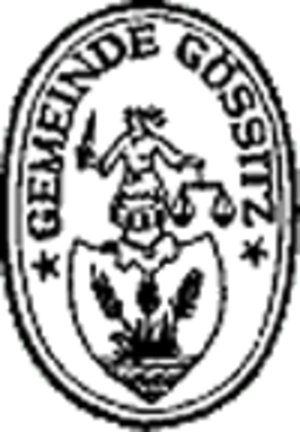
Gössitz est une municipalité allemande du land de Thuringe, dans l'arrondissement de Saale-Orla, au centre de l'Allemagne. En 2015, sa population est de 317 habitants.